Bilingual dictionary

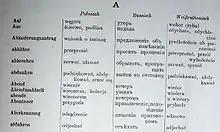
A 1918 multilingual dictionary from German (left) into Polish, Russian and Belarusian.

Bilingual dictionaries are available in a number of formats, and often include a grammar reference and usage examples.(For instance Yadgar Sindhi to English Dictionary)